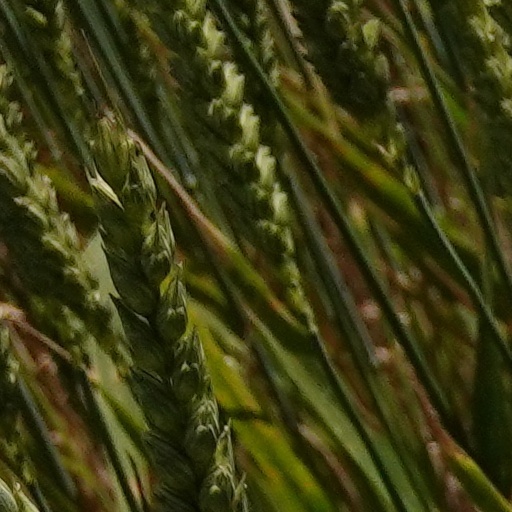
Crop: wheat